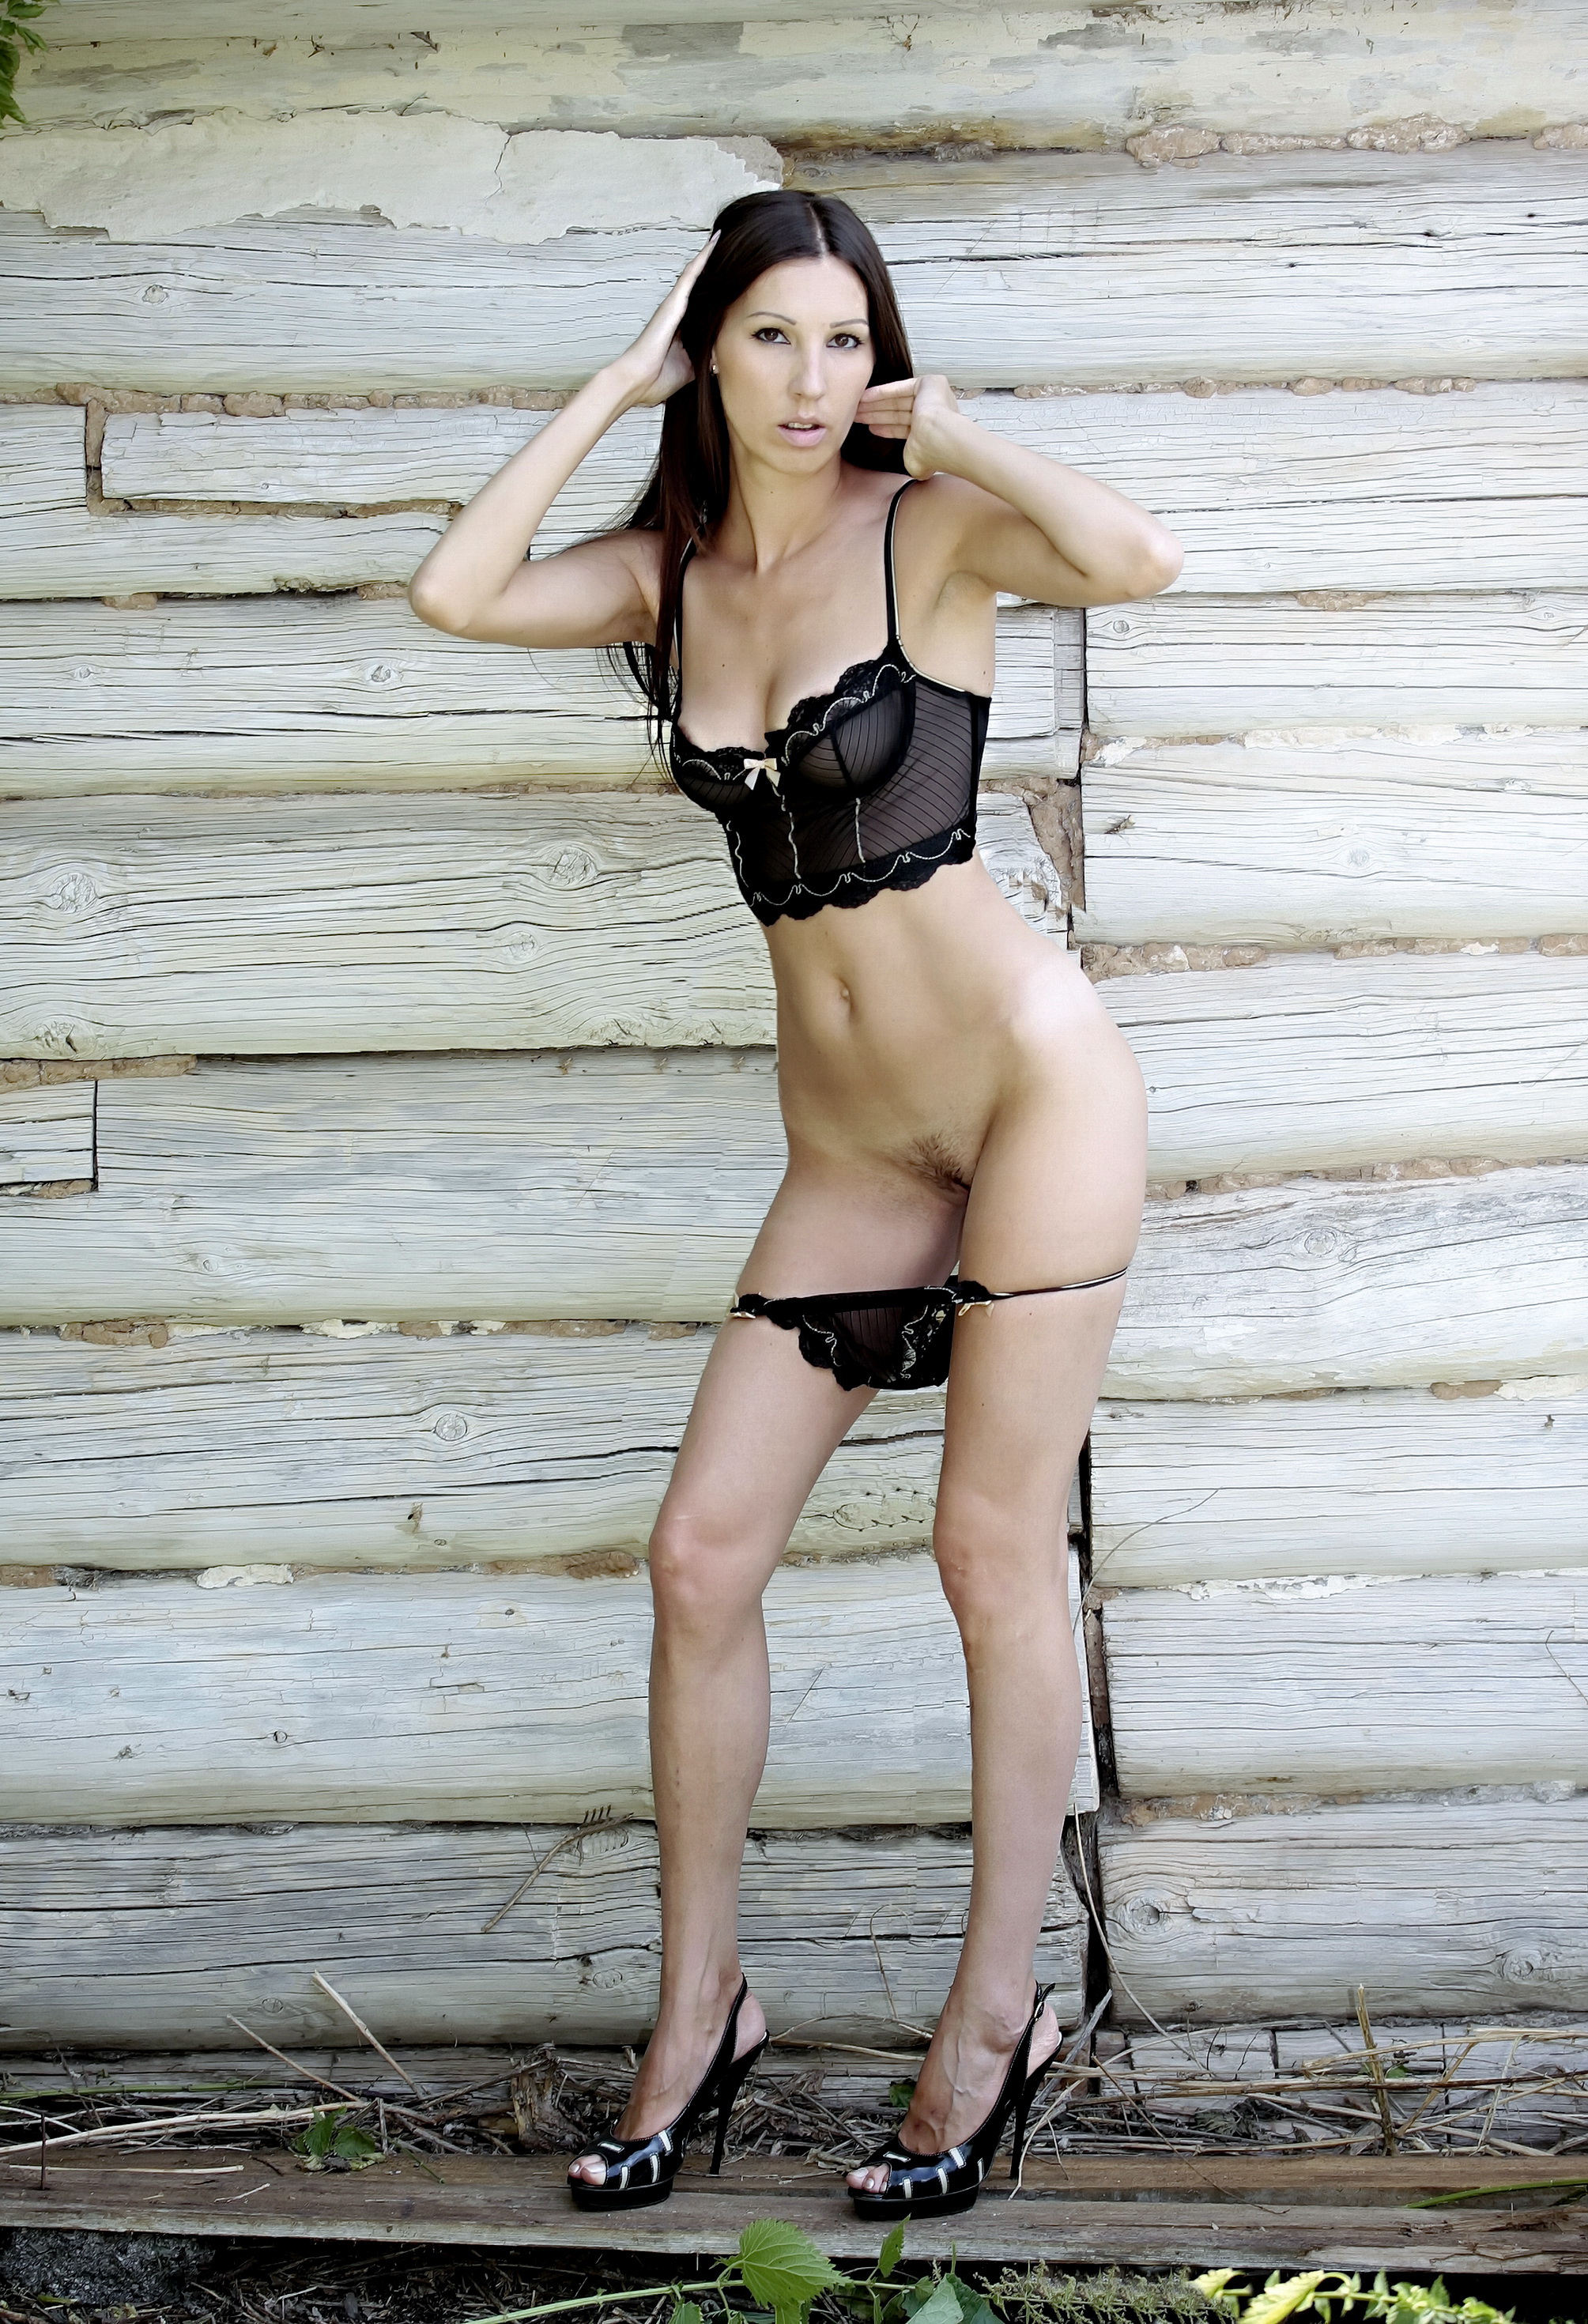
nude, woman, model, beauty, lingerie, human hair color, lady, leg, black hair, girl, fashion model, photo shoot, undergarment, thigh, long hair, muscle, gravure idol, fetish model, brown hair, human leg